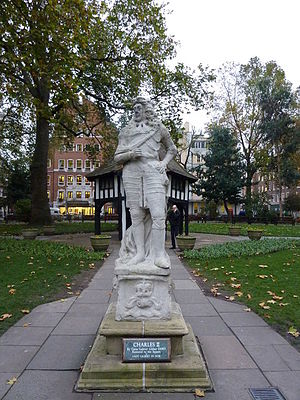
Caius Gabriel Cibber / Galleri
Caius Gabriel Cibber var en dansk billedhugger, der hovedsageligt arbejdede i England. Han var far til skuespilleren, forfatteren og Poeta laureatus Colley Cibber. Han blev udnævnt til carver to the king's closet af William III.